Stefan Potocki's expedition to Moldavia (1607)

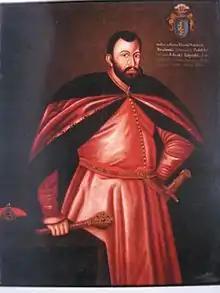
Stefan Potocki

The death of Ieremia Movila (July 10, 1606) was followed by a violent outbreak of power struggles in Moldavia. In violation of the rights of Ieremia's sons, the Moldavian throne was assumed by his brother, Simon. The Ottoman Empire argued such a move with the requests of the Moldavians and Ieremia's eldest son, Constantin Movila (he was only twelve years old at the time). This was protested by Ieremia's widow, Elisabeth, and her Polish sons-in-law – Prince Michał Wiśniowiecki, and Stefan Potocki. Simon Movila, having died on 24 September 1607, passed the hospodar throne to his son Michael. In such a situation, King Sigismund III Vasa granted Potocki and Michał Wiśniowiecki permission to intervene militarily in Moldavia to restore the throne to Constantin Movila. For the magnates themselves, a successful expedition allowed them to multiply their family fortunes through loot and contributions. In addition, Moldavia, lying at the intersection of important trade routes and allowing control of the Danube crossing and the land connection between the Crimean Khanate and the Turkish possessions, was an important area for economic and military reasons.